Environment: real
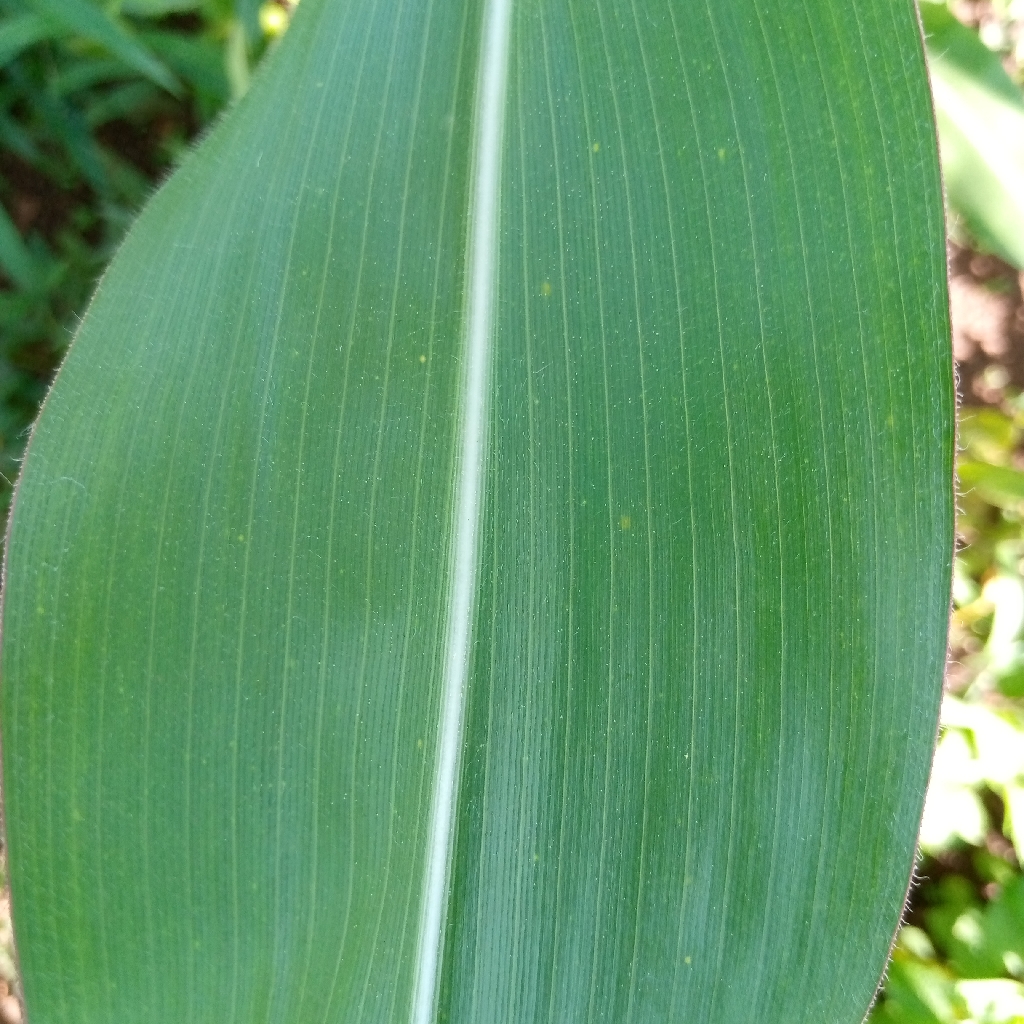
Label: healthy